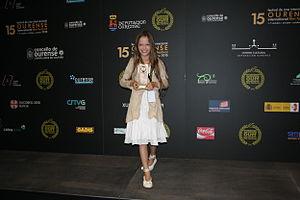
Kimke Desart, née à Lembeke le 2 mars 2000, est une actrice belge.